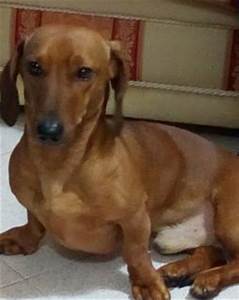
Label: cane